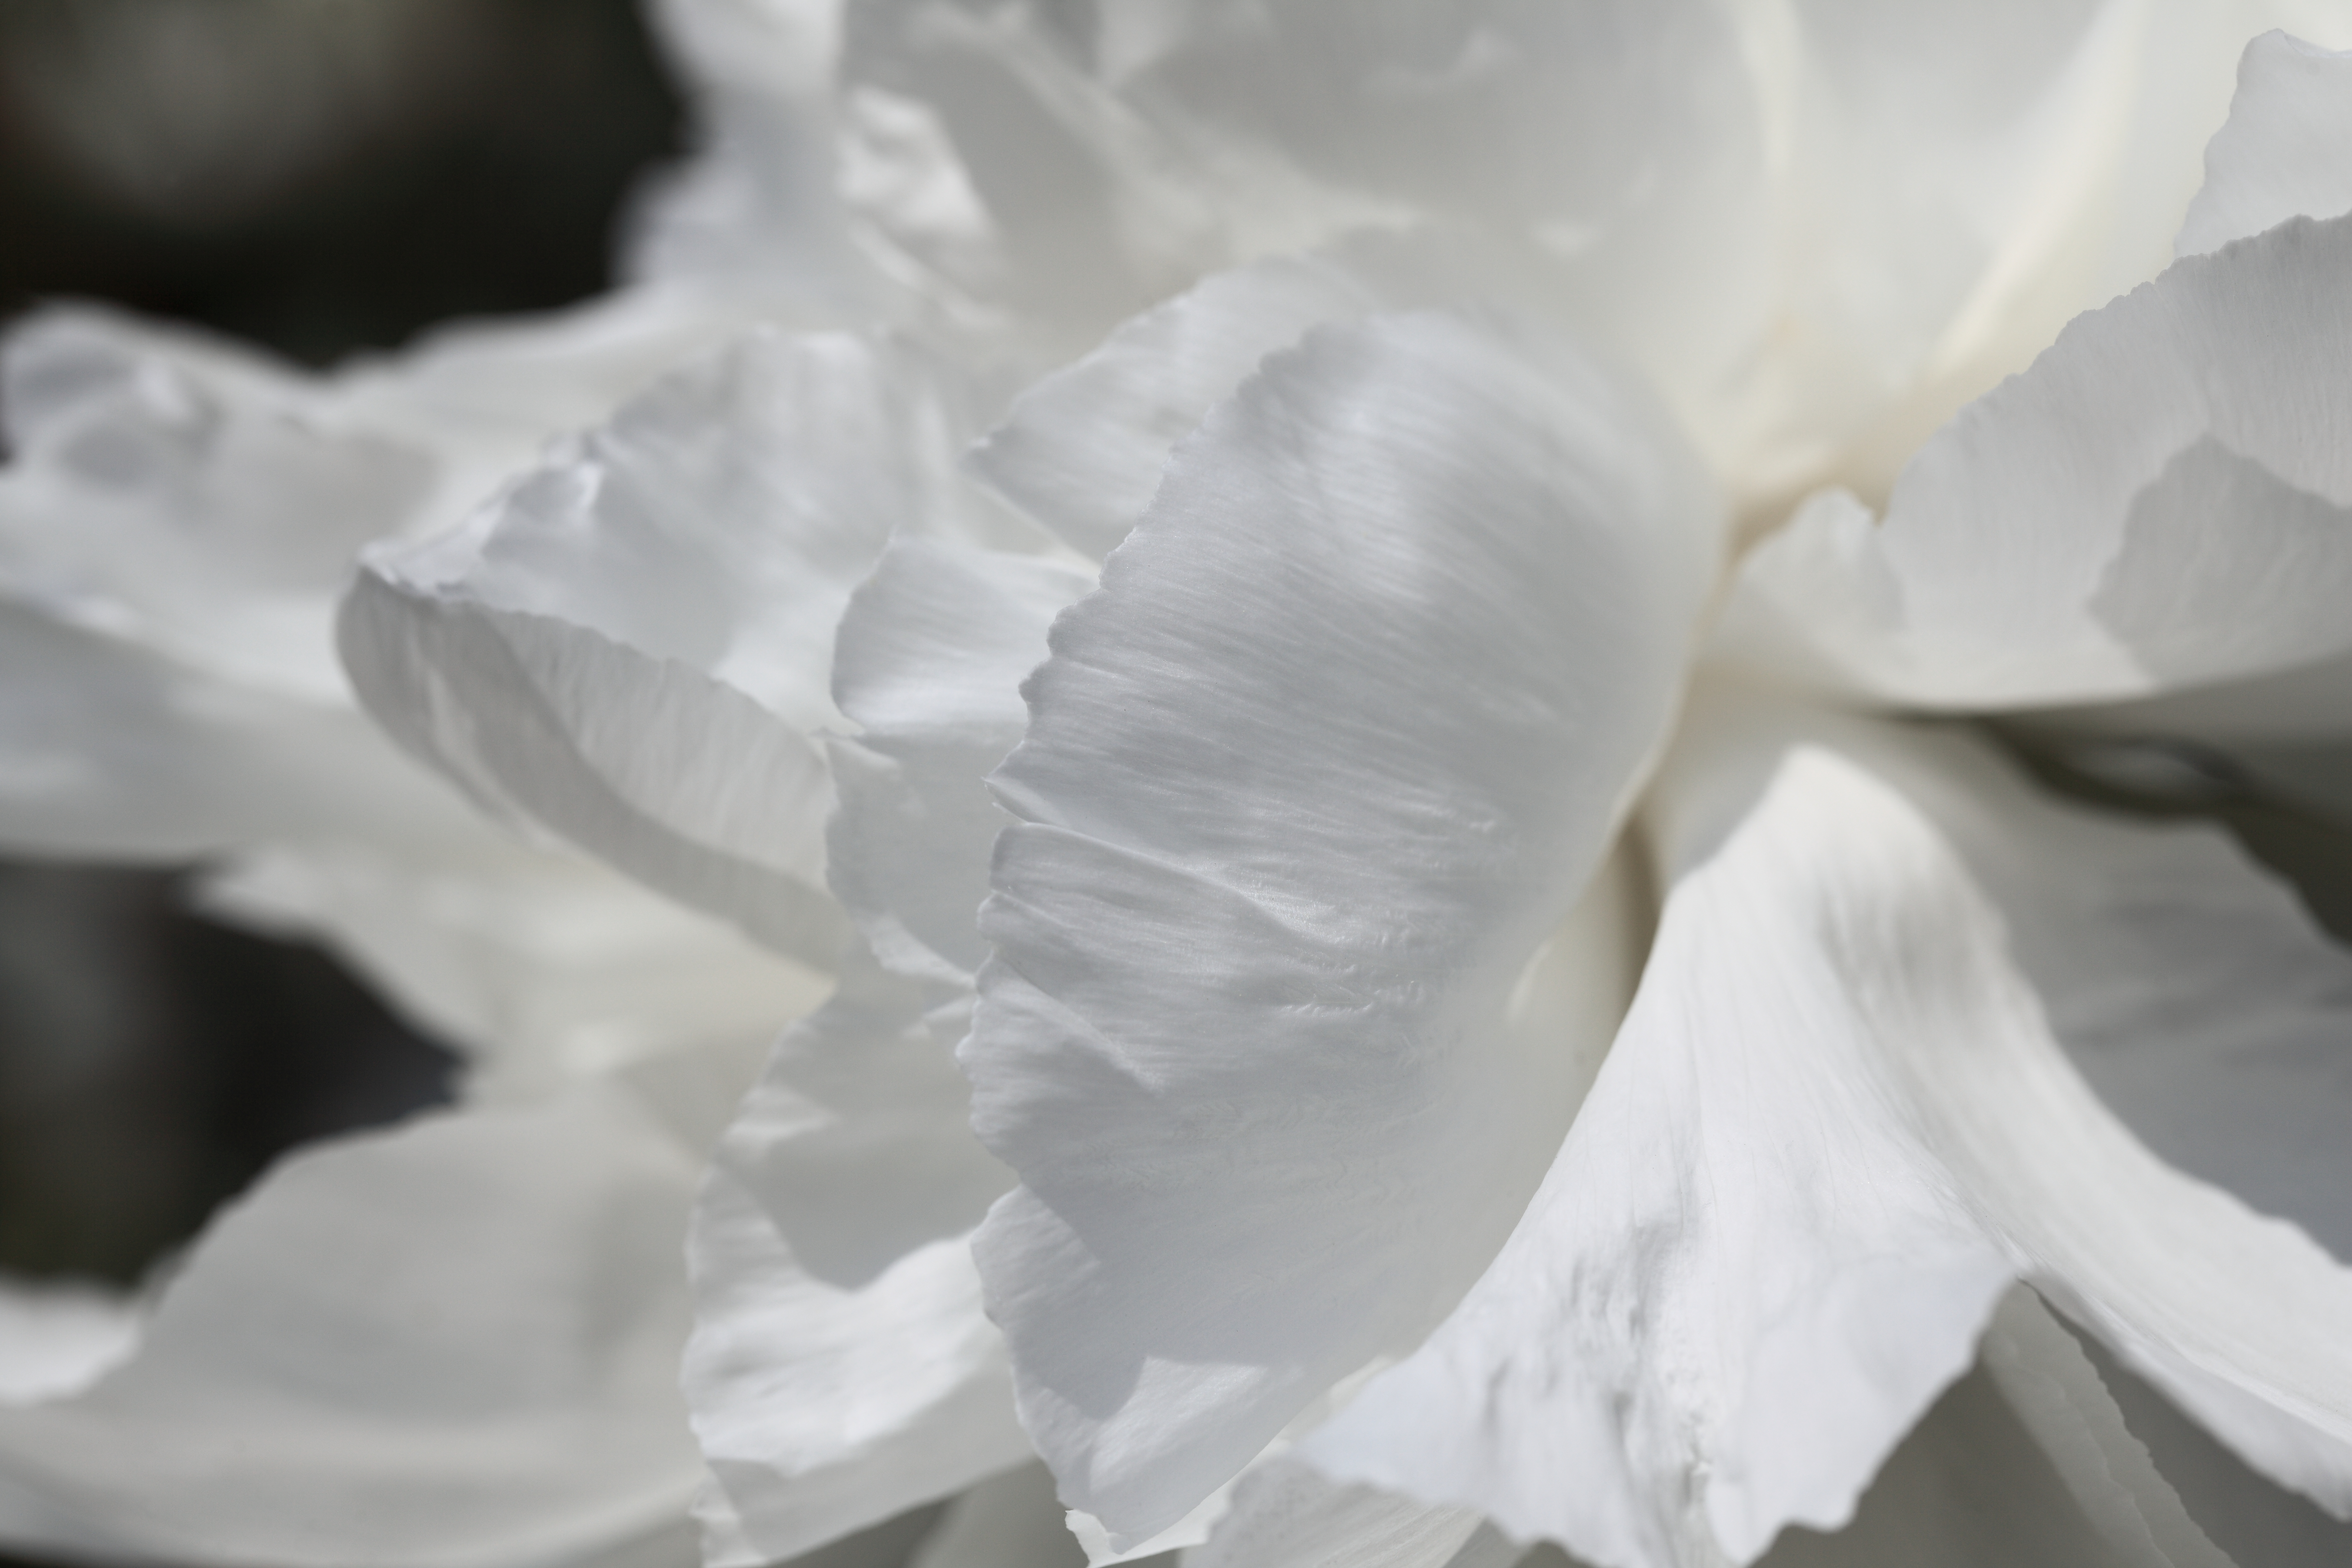
blossom, black and white, plant, white, photography, flower, petal, high, monochrome, flora, close up, 5d, hires, markii, hi, res, resolution, peony, macro photography, flowering plant, monochrome photography, land plant